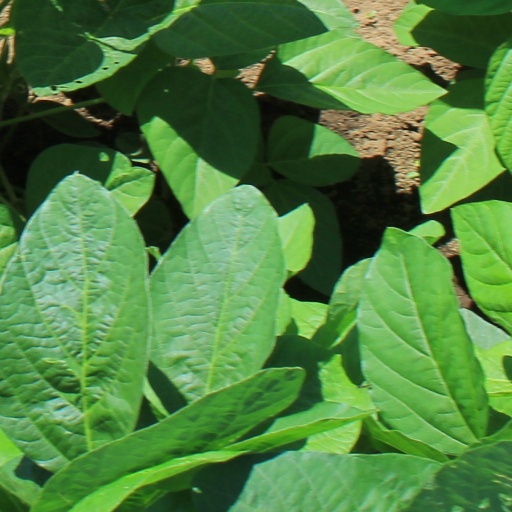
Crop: soybean